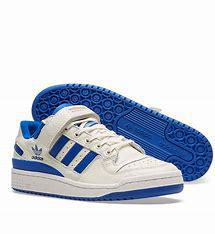
Brand: Adidas
Model: Forum Cl